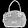
Label: Bag